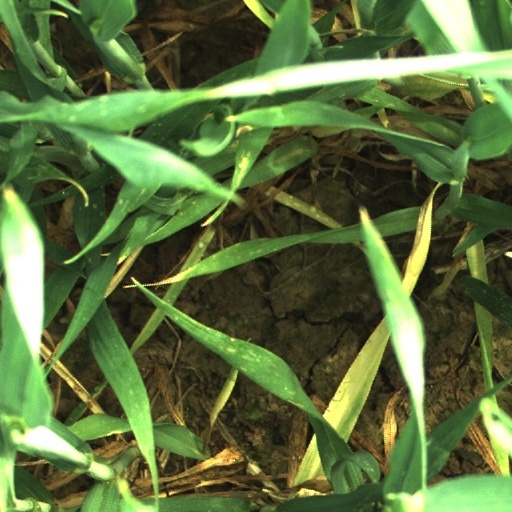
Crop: wheat